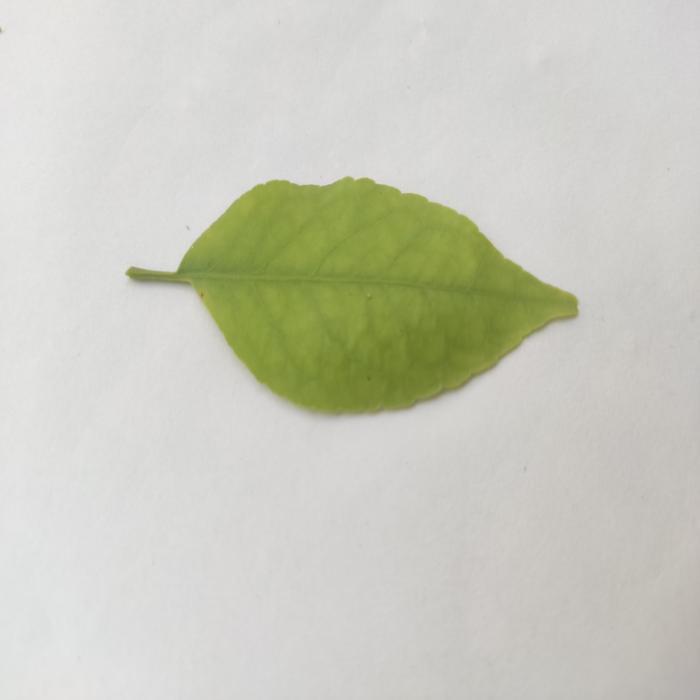
Crop: Aegle Marmelos
Leaf condition: Cercospora_Leaf